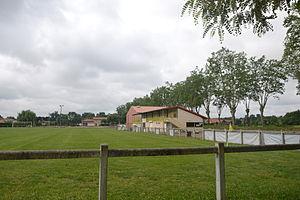
stade municipal de la commune de Jû-Belloc
Jû-Belloc est une commune française située dans le département du Gers, en région Occitanie.